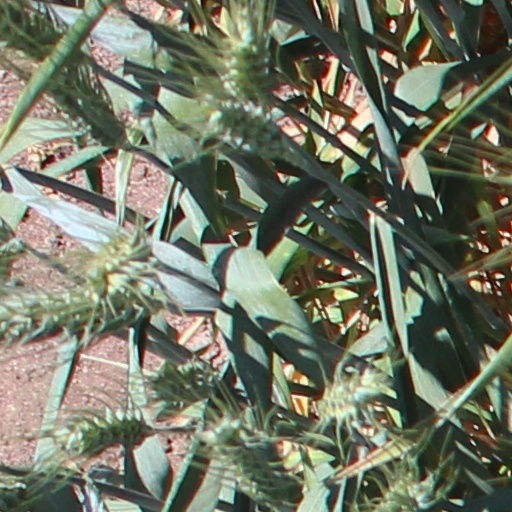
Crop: wheat